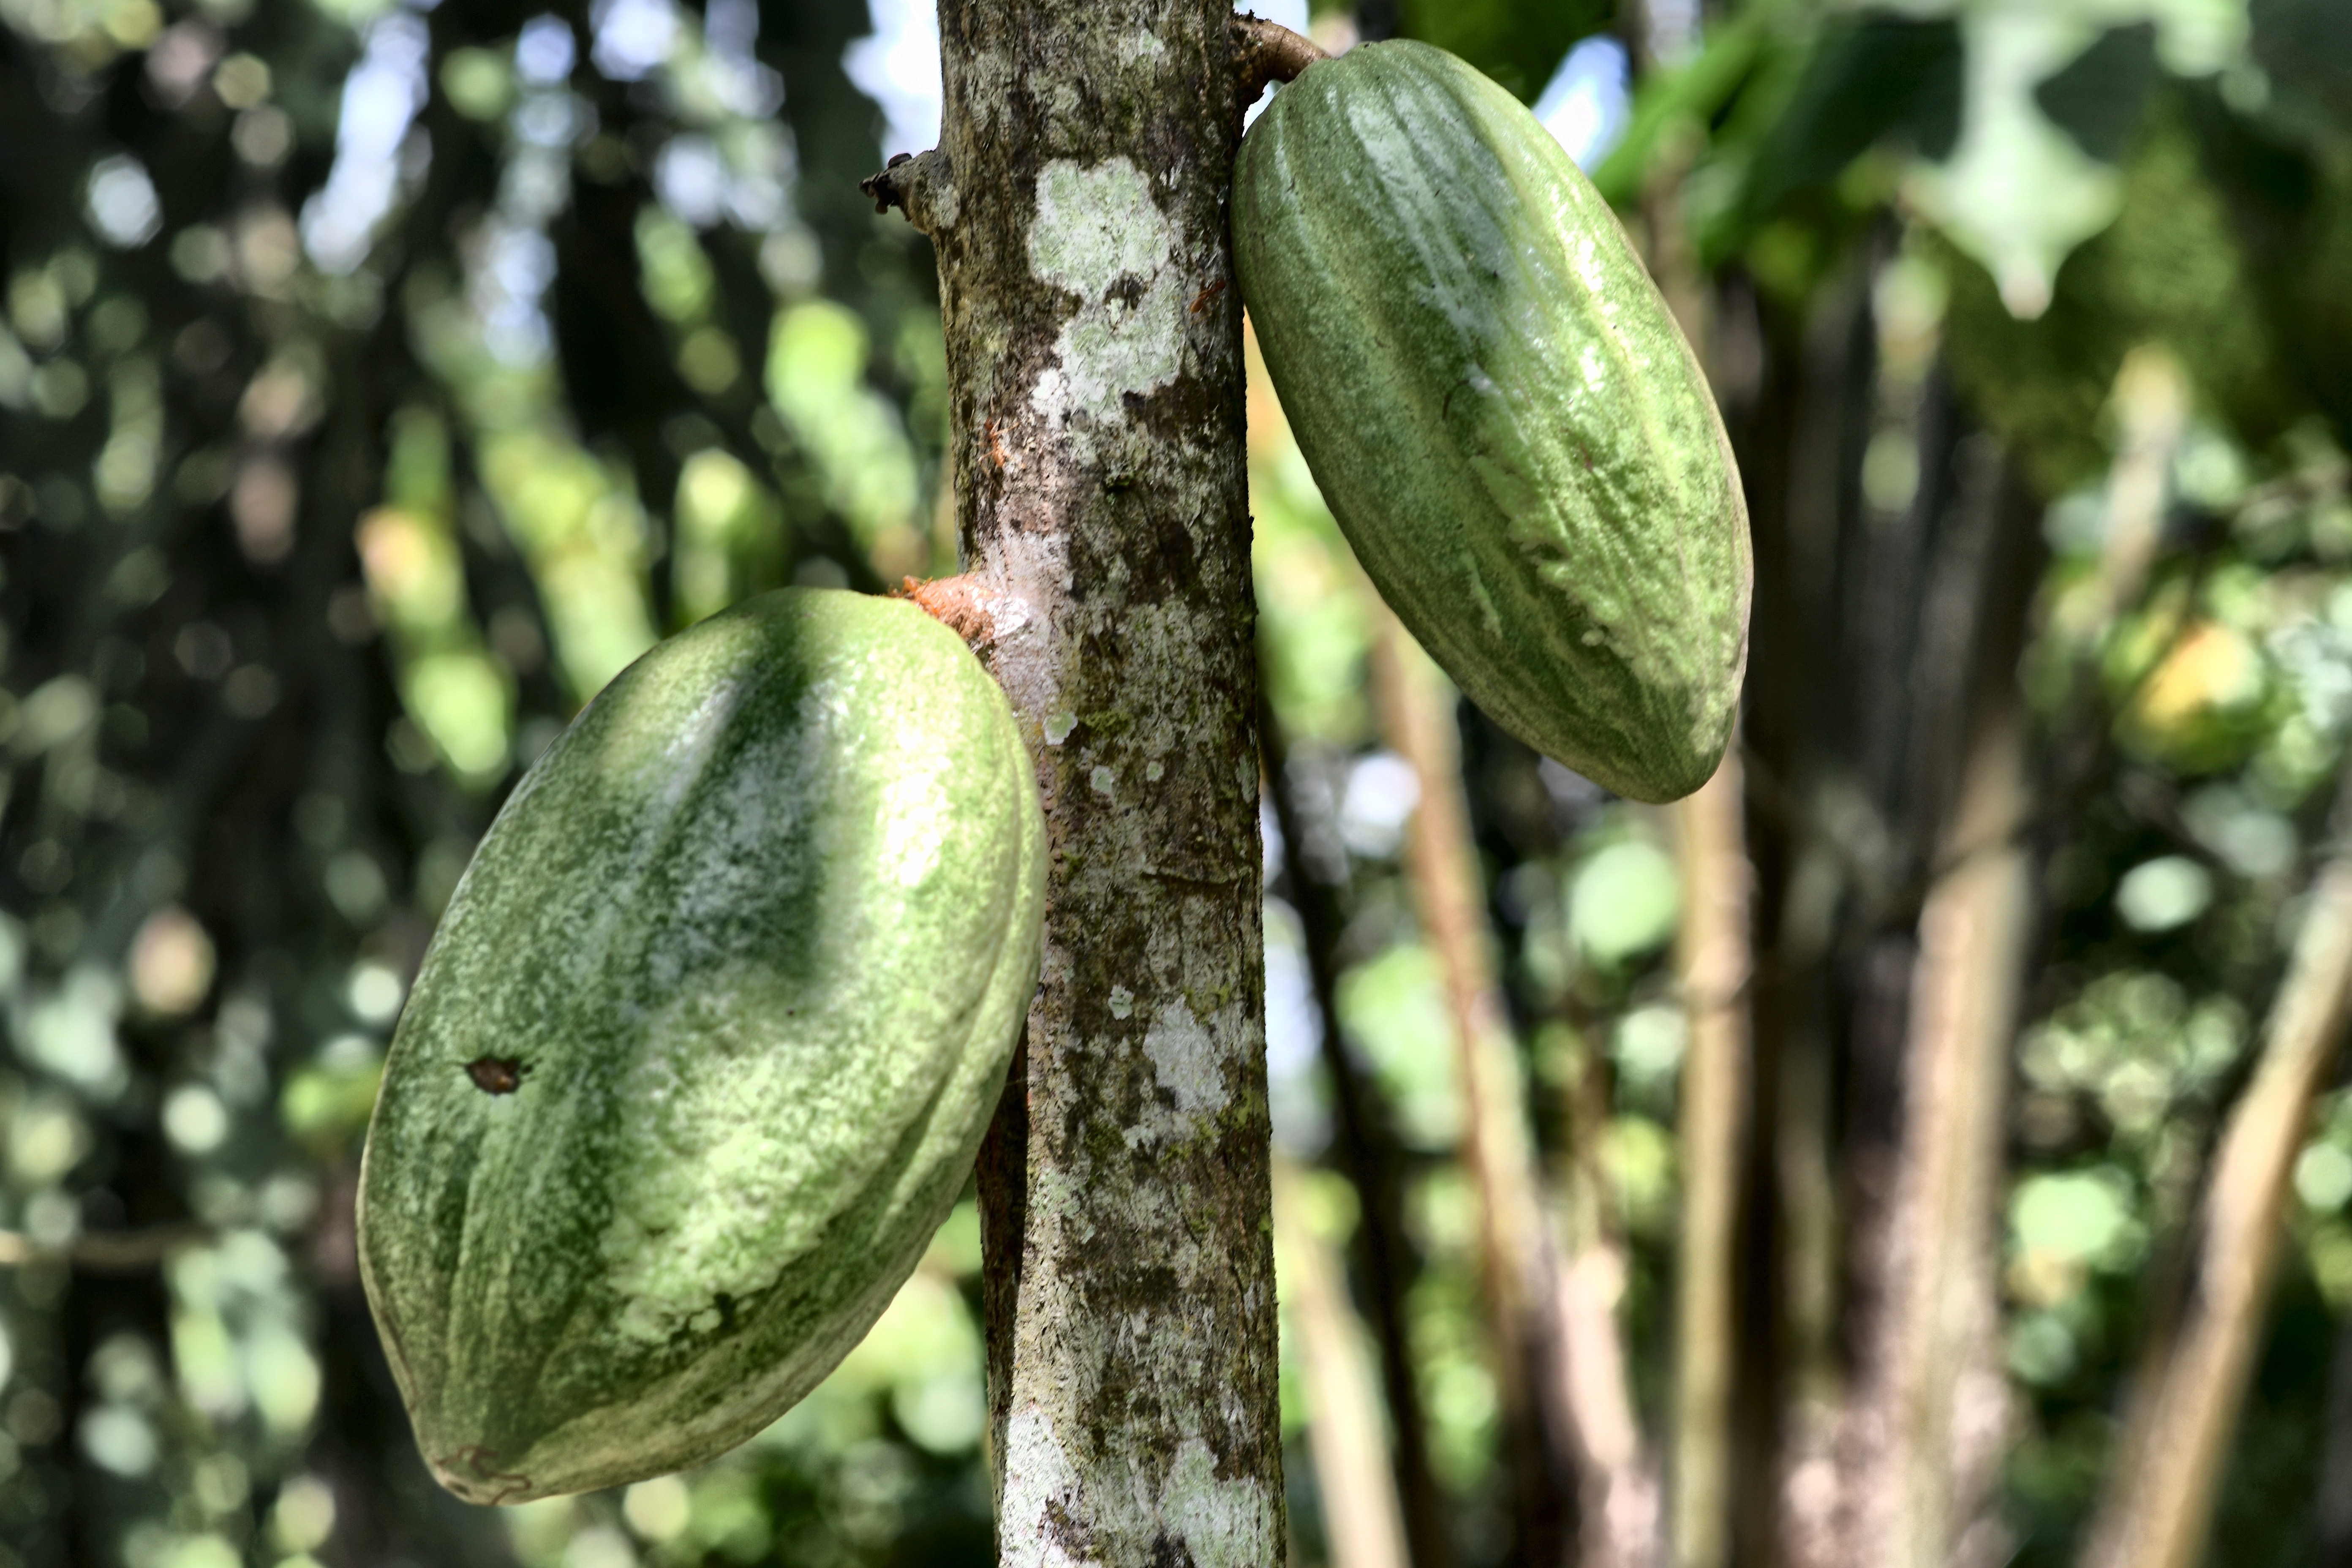
Maturity: unmature
Variety: Guiana